University of St. Michael's College

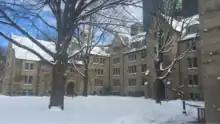
Queen's Park Buildings in winter

The oldest buildings of St. Michael's College were constructed on the original Clover Hill estate donated by John Elmsley, and were designed by noted Scottish architect William Hay. With subsequent land acquisitions in 1890, 1920, 1926 and 1928, the college expanded from Clover Hill westward to reach Queen's Park. The present grounds of St. Michael's College form the eastern end of the University of Toronto campus, with Victoria College to the north and Regis College to the south. The main quadrangle of St. Michael's College is in the northwestern section of the college grounds, with its northern side leading into Victoria College.